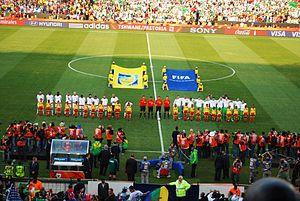
L'équipe d'Algérie de football est l'équipe nationale qui représente l'Algérie dans les compétitions internationales masculines de football, sous l'égide de la Fédération algérienne de football. Elle a pour surnom Les Fennecs et pour mascotte un fennec, petit renard des sables aux sens aiguisés très répandu en Algérie.
La Liste des matchs de l'équipe d'Algérie de football par adversaire présente les matchs officiels de l'équipe d'Algérie de football par adversaire rencontré depuis sa création en 1963. Lorsqu'une rivalité footballistique particulière existe entre l'équipe d'Algérie et une autre sélection nationale, une page spécifique est parfois proposée.